Russya

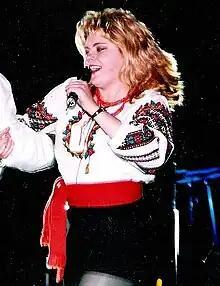
Russya. Concert in Kyiv June 1998

Irina Volodymyrivna Ossaoulenko (born June 9, 1968), better known by her stage name Russya, is a Ukrainian singer, and musician. She released her first song "Don't stand by My Window" in 1989. Russya had Top 10 hits on the Ukrainian charts in the late 1980s, and through the early and mid 1990s. She was a two-time winner in Best Female Artist of Ukraine in 1990 and 1991. Russya retired from recording pop music in 1997 but continued to tour (sometimes with her sister, Natasha Koroleva) until 1999. In 2007, she returned to recording with an album "The Best of Russya".